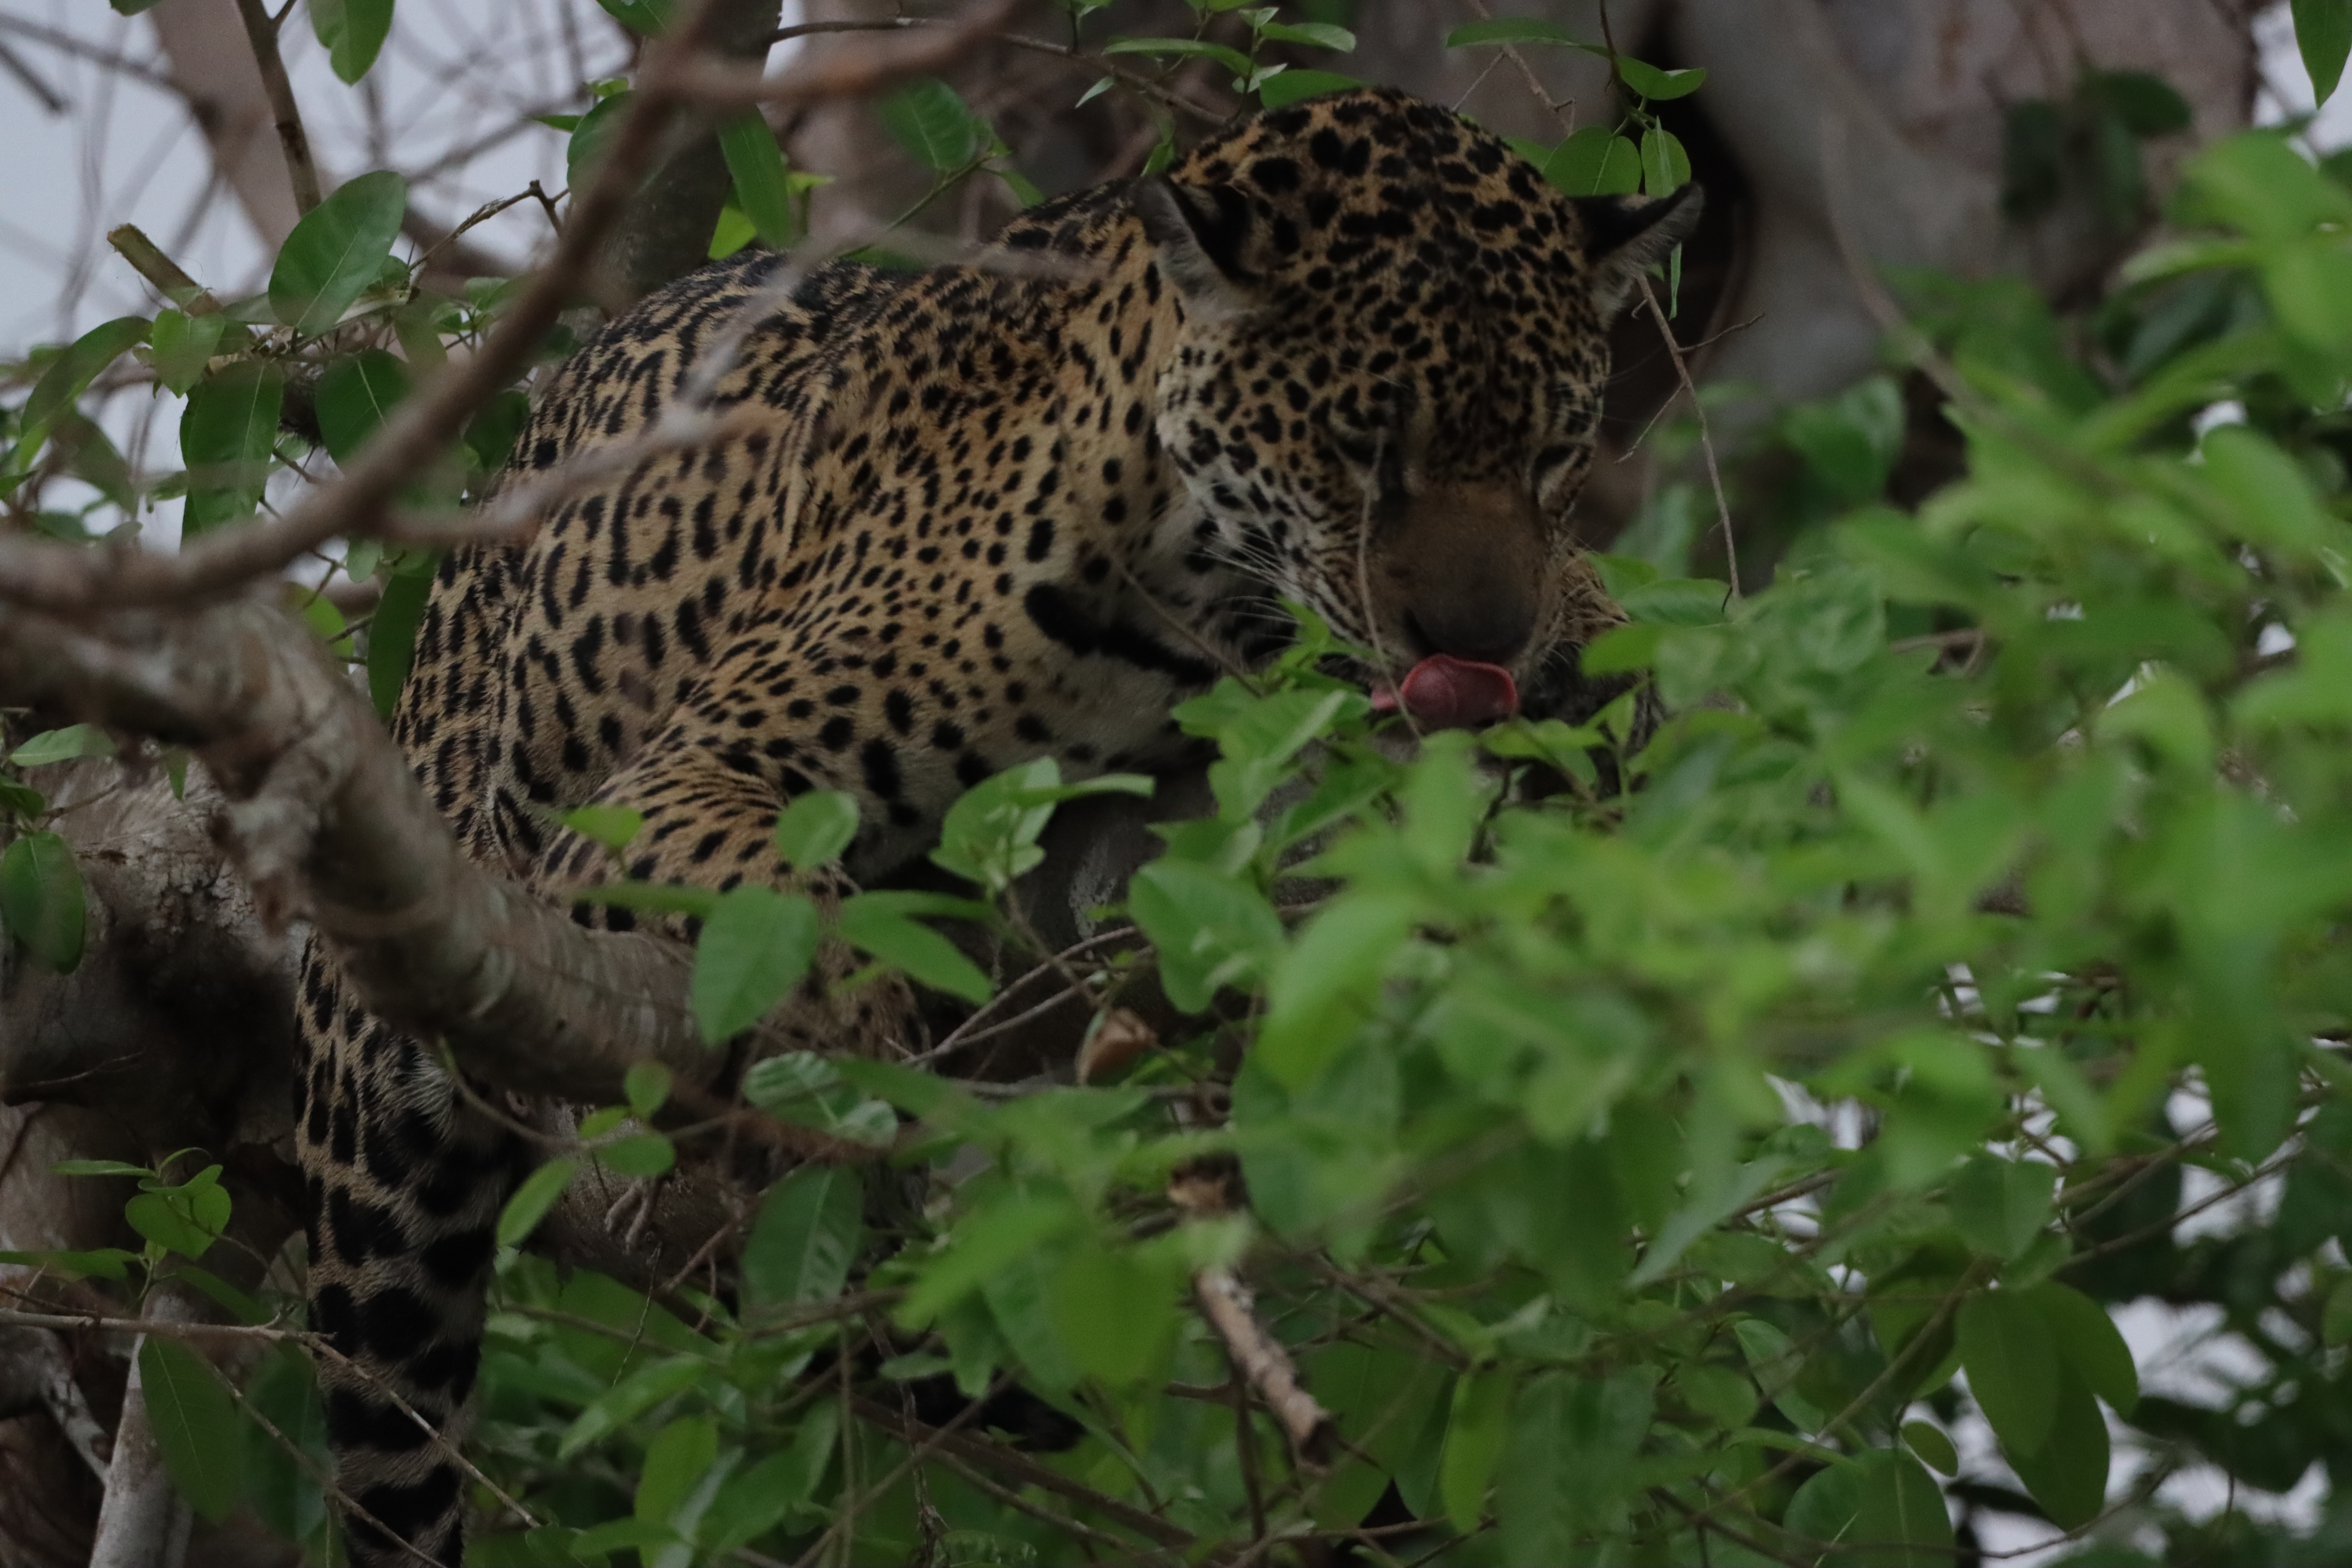
Jaguar: Medrosa